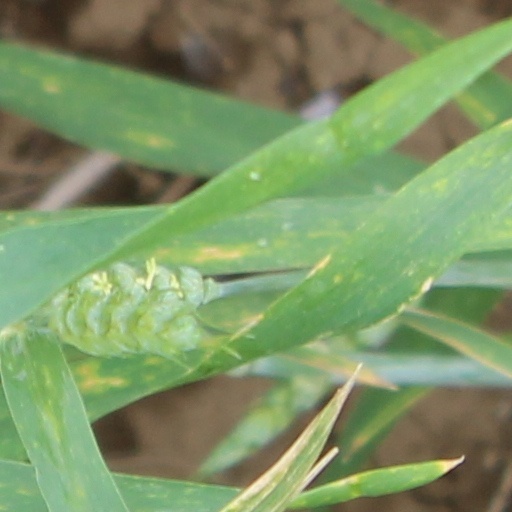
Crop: wheat